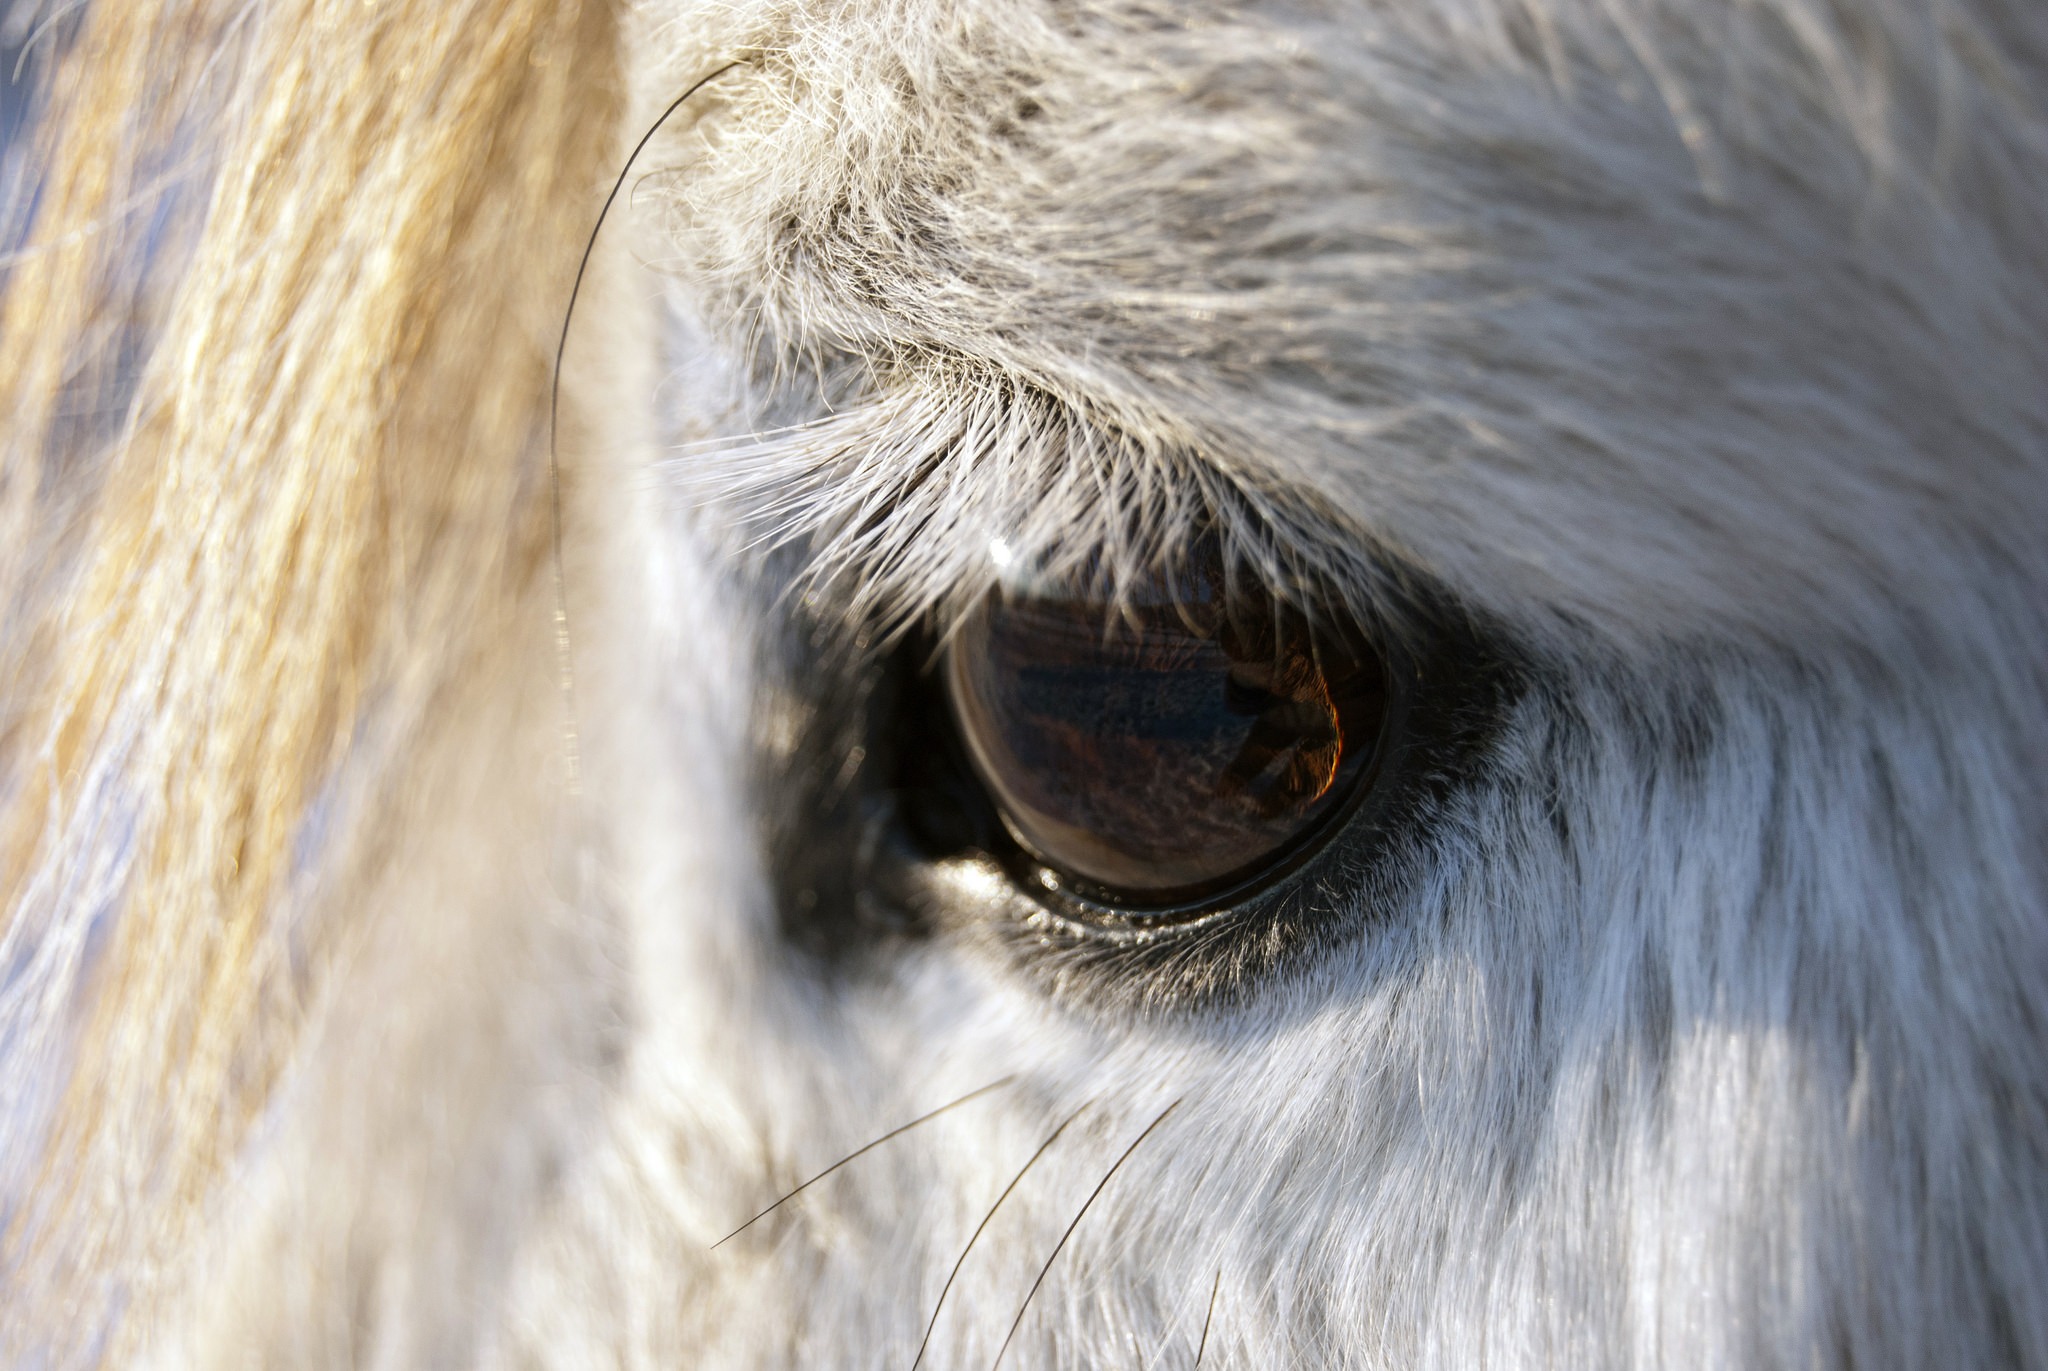
white, cute, wildlife, portrait, beak, mane, fauna, close up, human body, pets, face, horses, nose, eyes, grey, eye, animals, bright, head, mammals, domestic, organ, macro photography, farm animals, organs